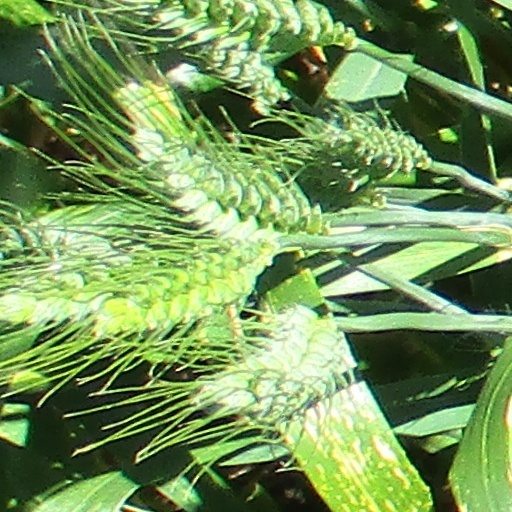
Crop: wheat